Cree

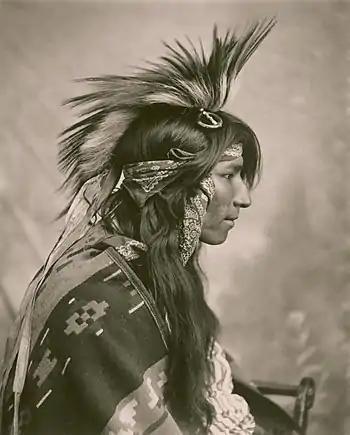
Cree Indian, taken by G. E. Fleming, 1903

The Cree are the largest group of First Nations in Canada, with 220,000 members and 135 registered bands. Together, their reserve lands are the largest of any First Nations group in the country. The largest Cree band and the second largest First Nations Band in Canada after the Six Nations Iroquois is the Lac La Ronge Band in northern Saskatchewan.